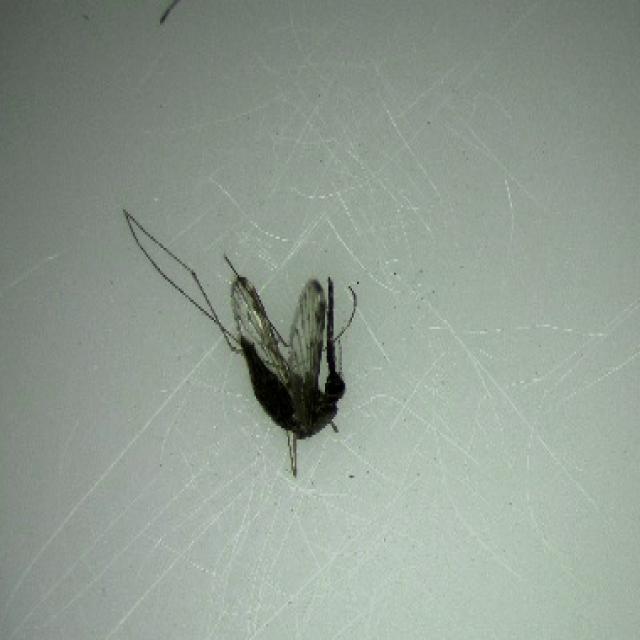
Species: anopheles_sinensis